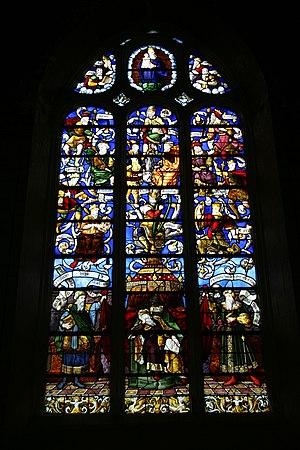
Église Saint-Martin de Moulins.Français